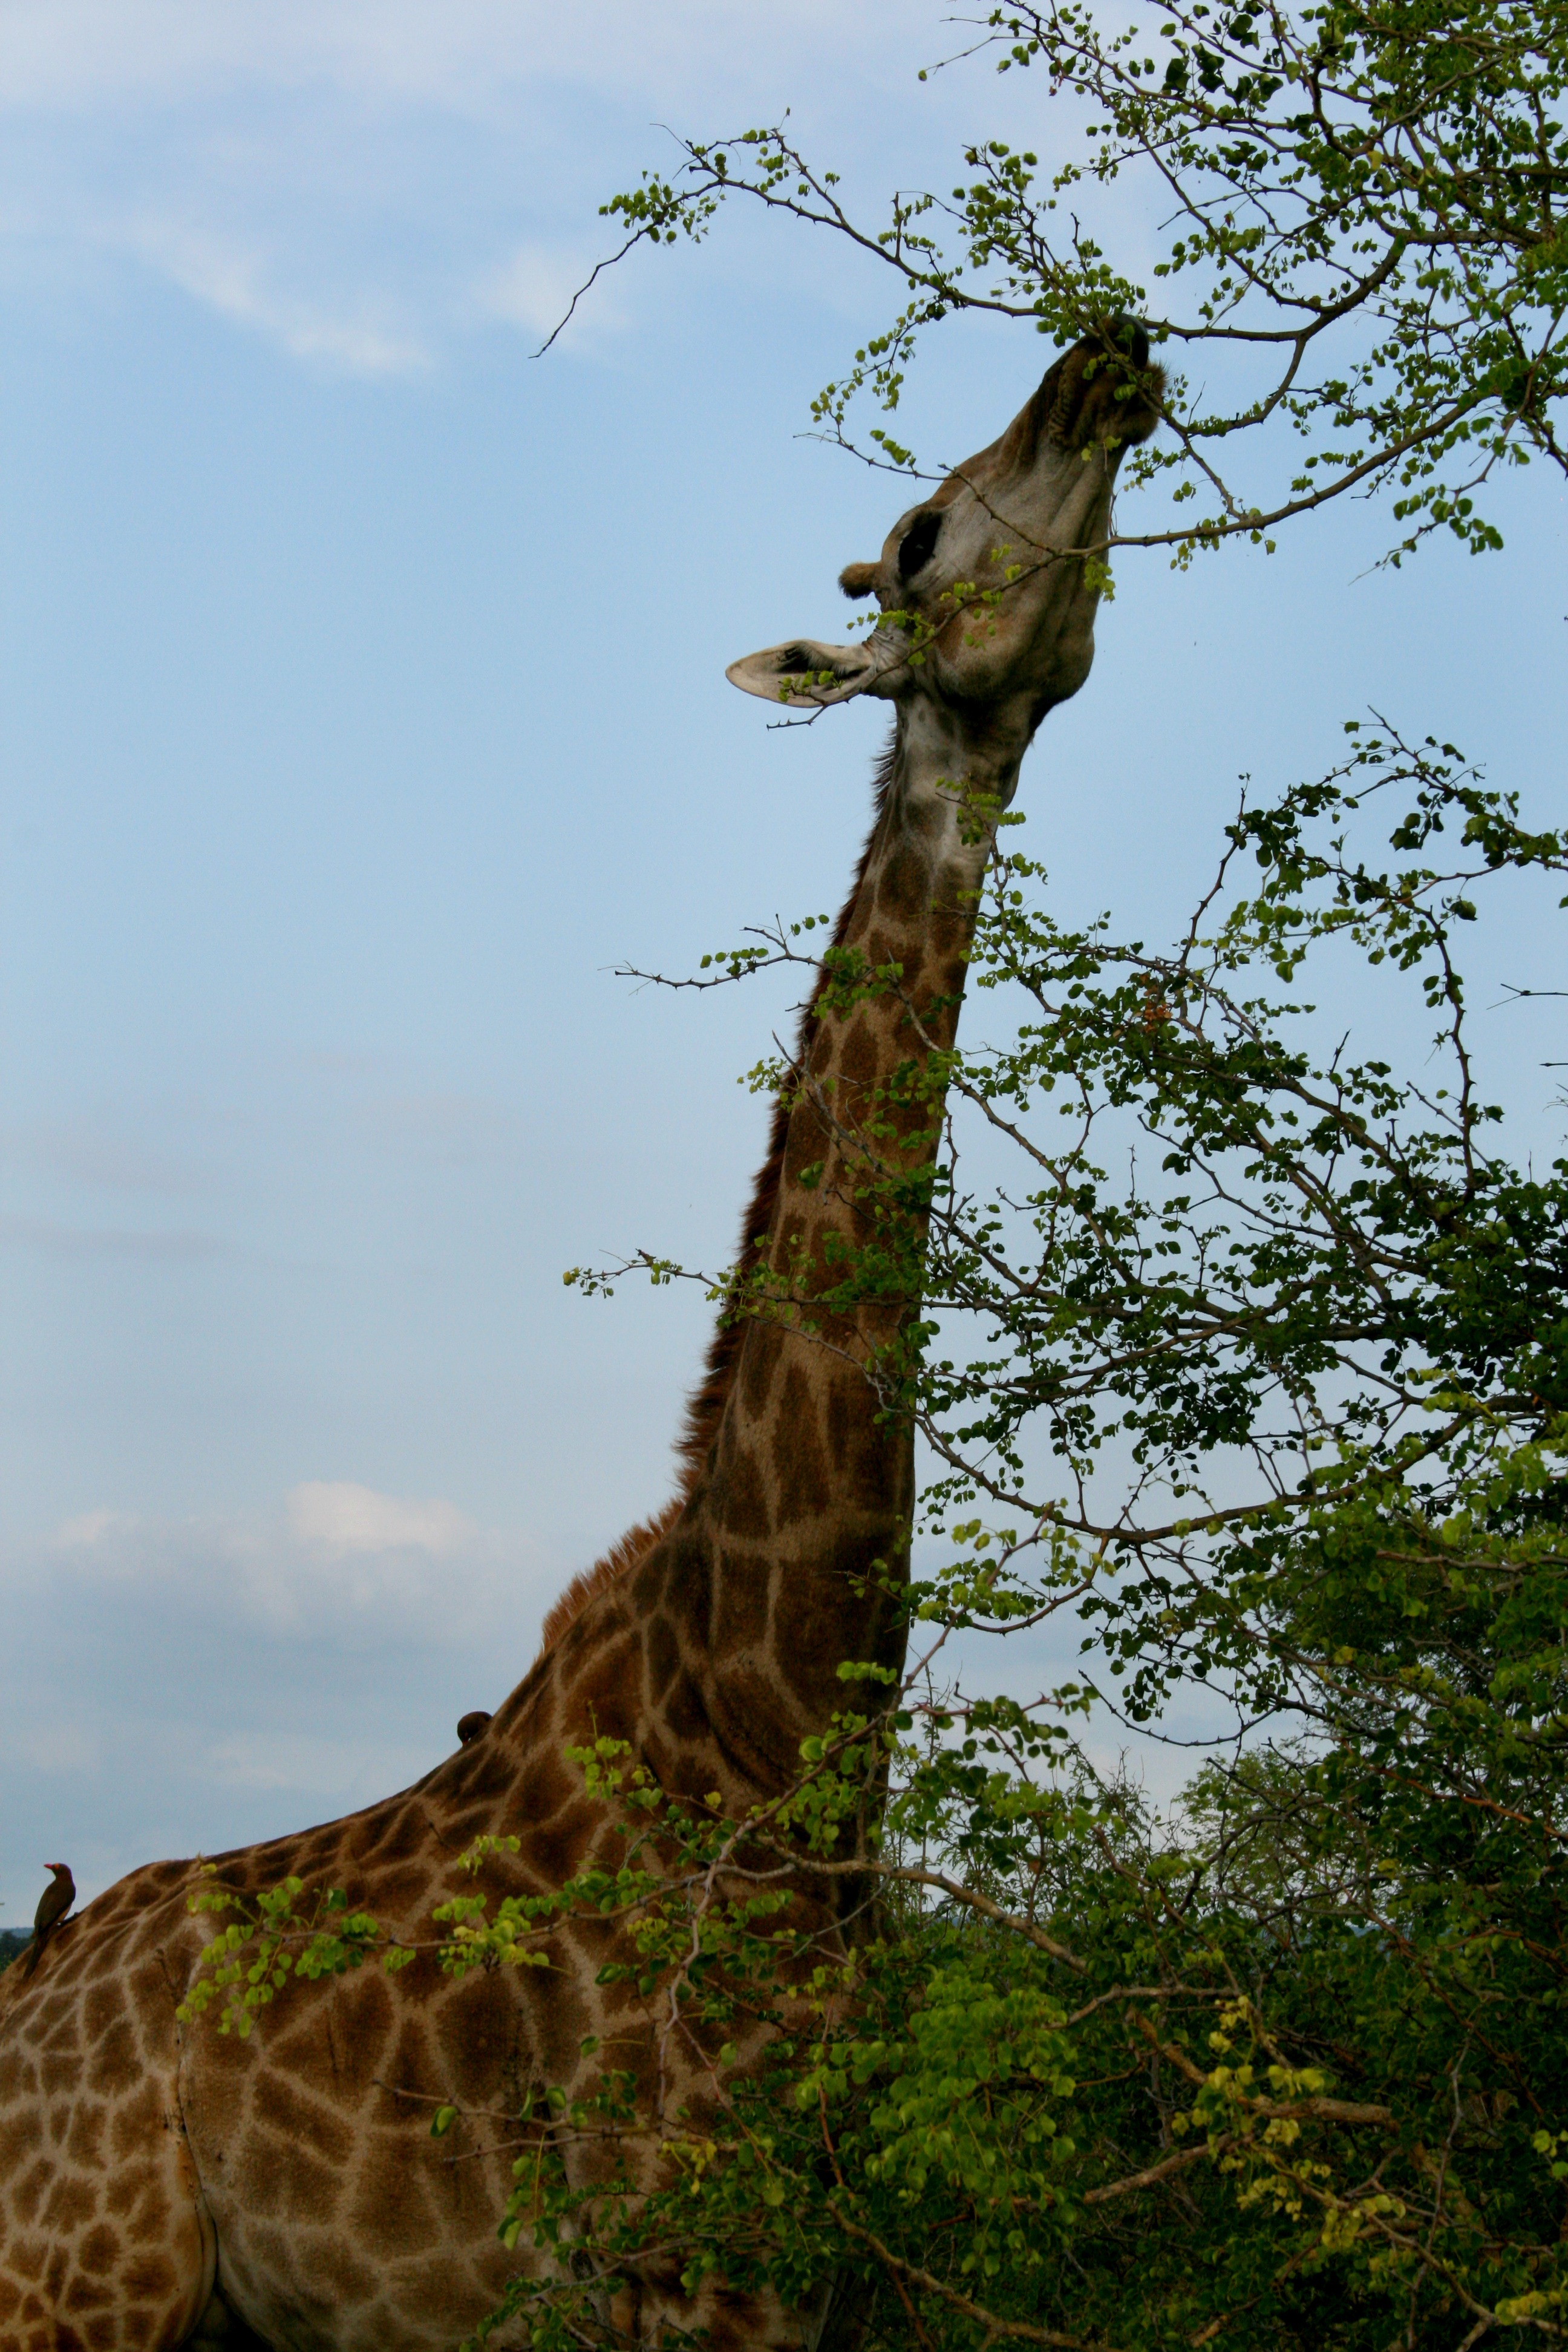
tree, nature, branch, wildlife, jungle, africa, botany, fauna, savanna, giraffe, safari, ecosystem, south africa, giraffidae, woody plant, giraffe eating leaves